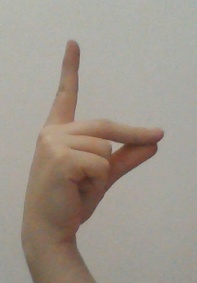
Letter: ta